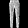
Label: Trouser